Belgitude

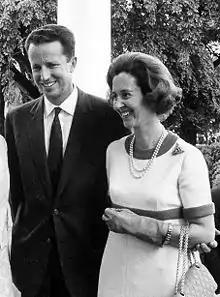
King Baudouin and Queen Fabiola are symbols of Belgium before it became a federal state in 1993. Baudouin died the same year the law came into effect, further symbolising his "belgitude" status.

Contrary to most other countries, Belgians have a mixed feeling towards their identity as one people. This is a result of being occupied by many foreign European powers throughout the centuries, which led to somewhat of an inferiority complex about their status and power in the world. The regions known today as Belgium were conquered by Romans, Franks, Burgundy, Spain, Austria, the French and finally the Netherlands before becoming independent in 1830. Even then, they were occupied again by German forces during World War I and World War II. Because of that, the foreign rulers who reigned over the Belgian provinces were often appropriated by later historians to make them into national heroes: Godfrey of Bouillon, Charlemagne, Philippe the Good, Charles V, etc., whilst these characters were unaware of the very notion of the entity of Belgium.